Oberwil-Lieli

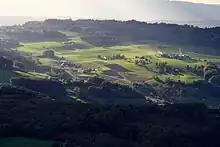
Road to Oberwil-Lieli as seen from Uetliberg (October 2009)

Oberwil-Lieli has an area of . Of this area, 57.9% is used for agricultural purposes, while 26.9% is forested. Of the rest of the land, 14.9% is settled (buildings or roads) and the remainder (0.2%) is non-productive (rivers or lakes).